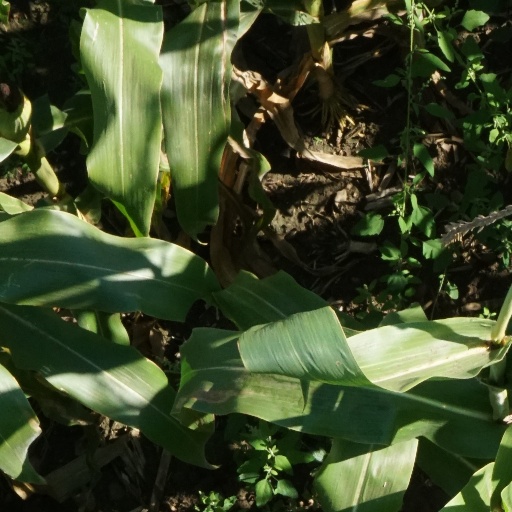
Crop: maize; corn